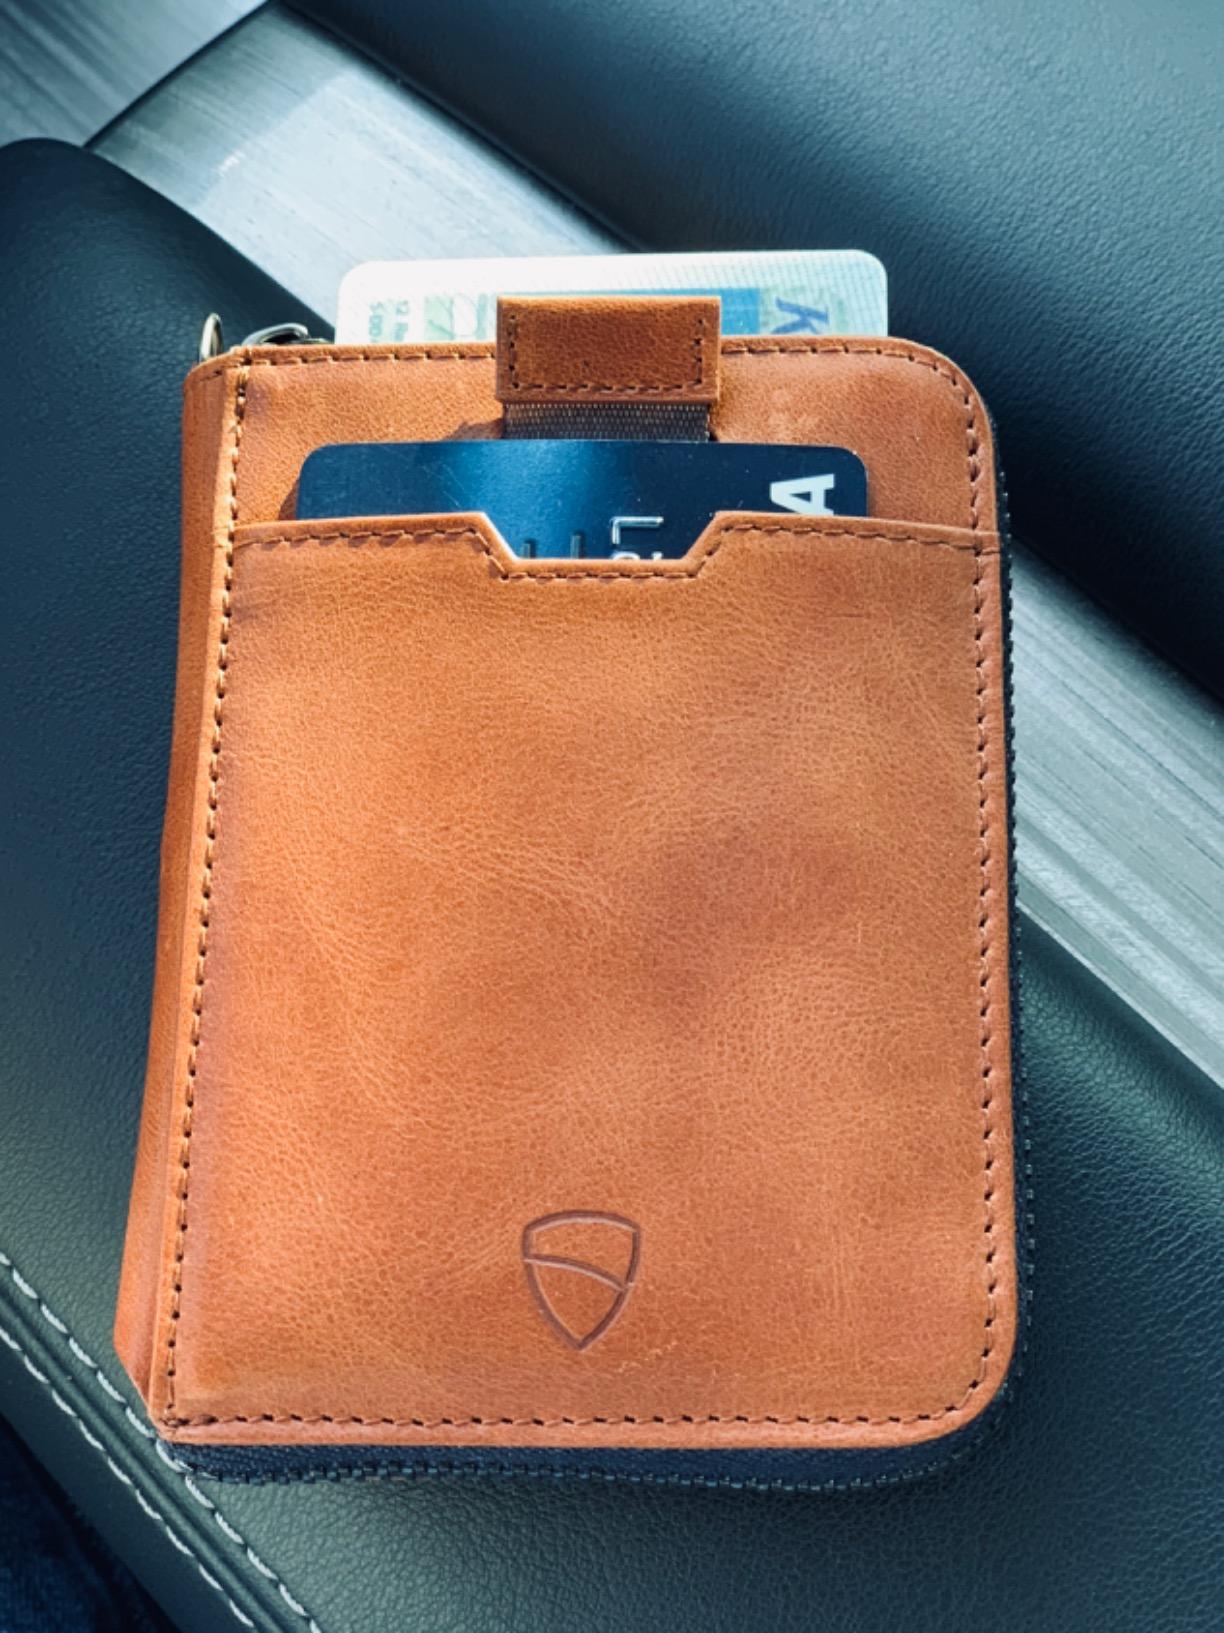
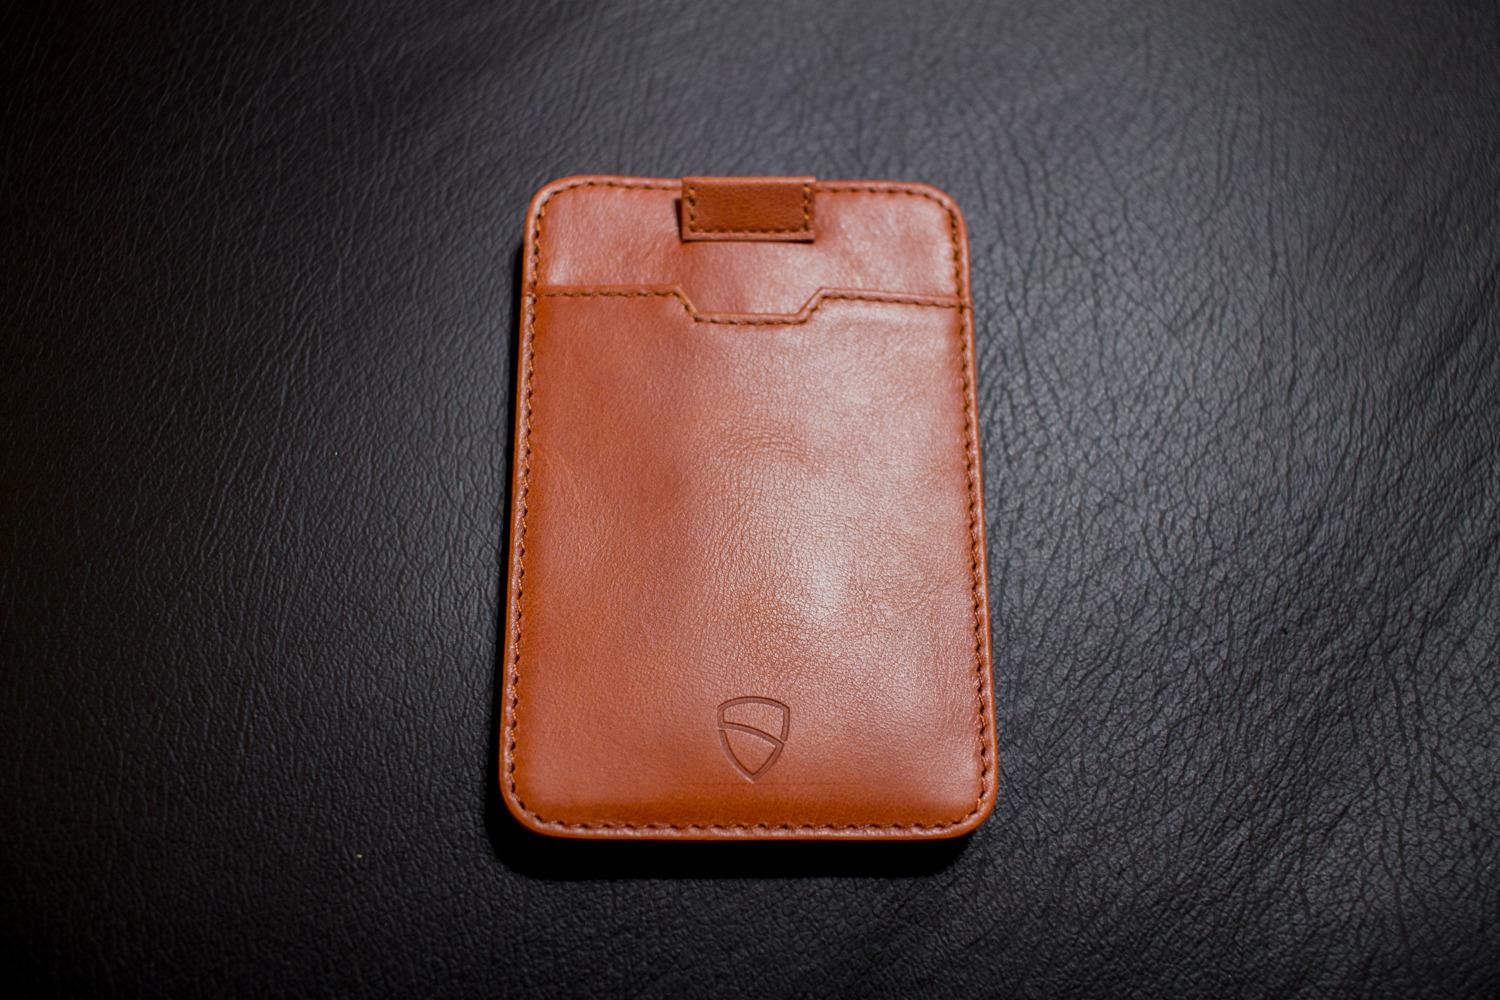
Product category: accessories_wallet
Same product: no